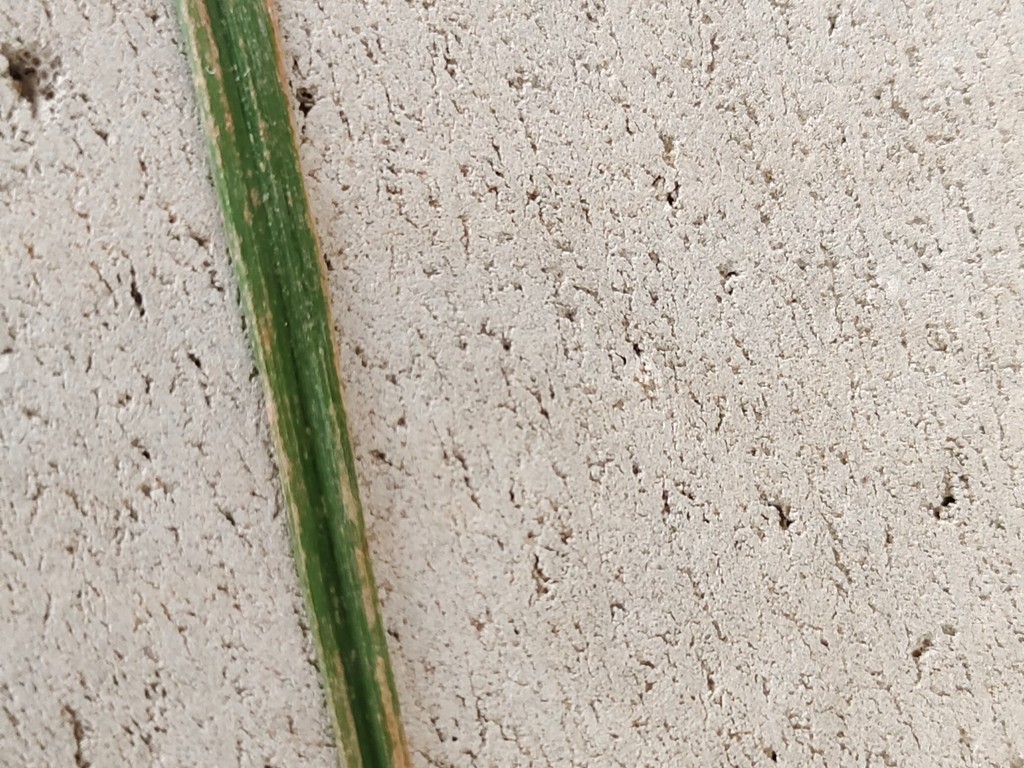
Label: Unhealthy